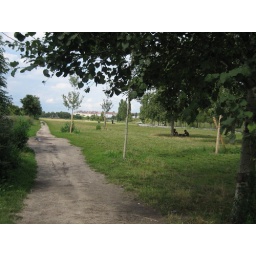
The Mauerpark (wall park) also follows the wall's course, running north in a long, narrow stretch of green space